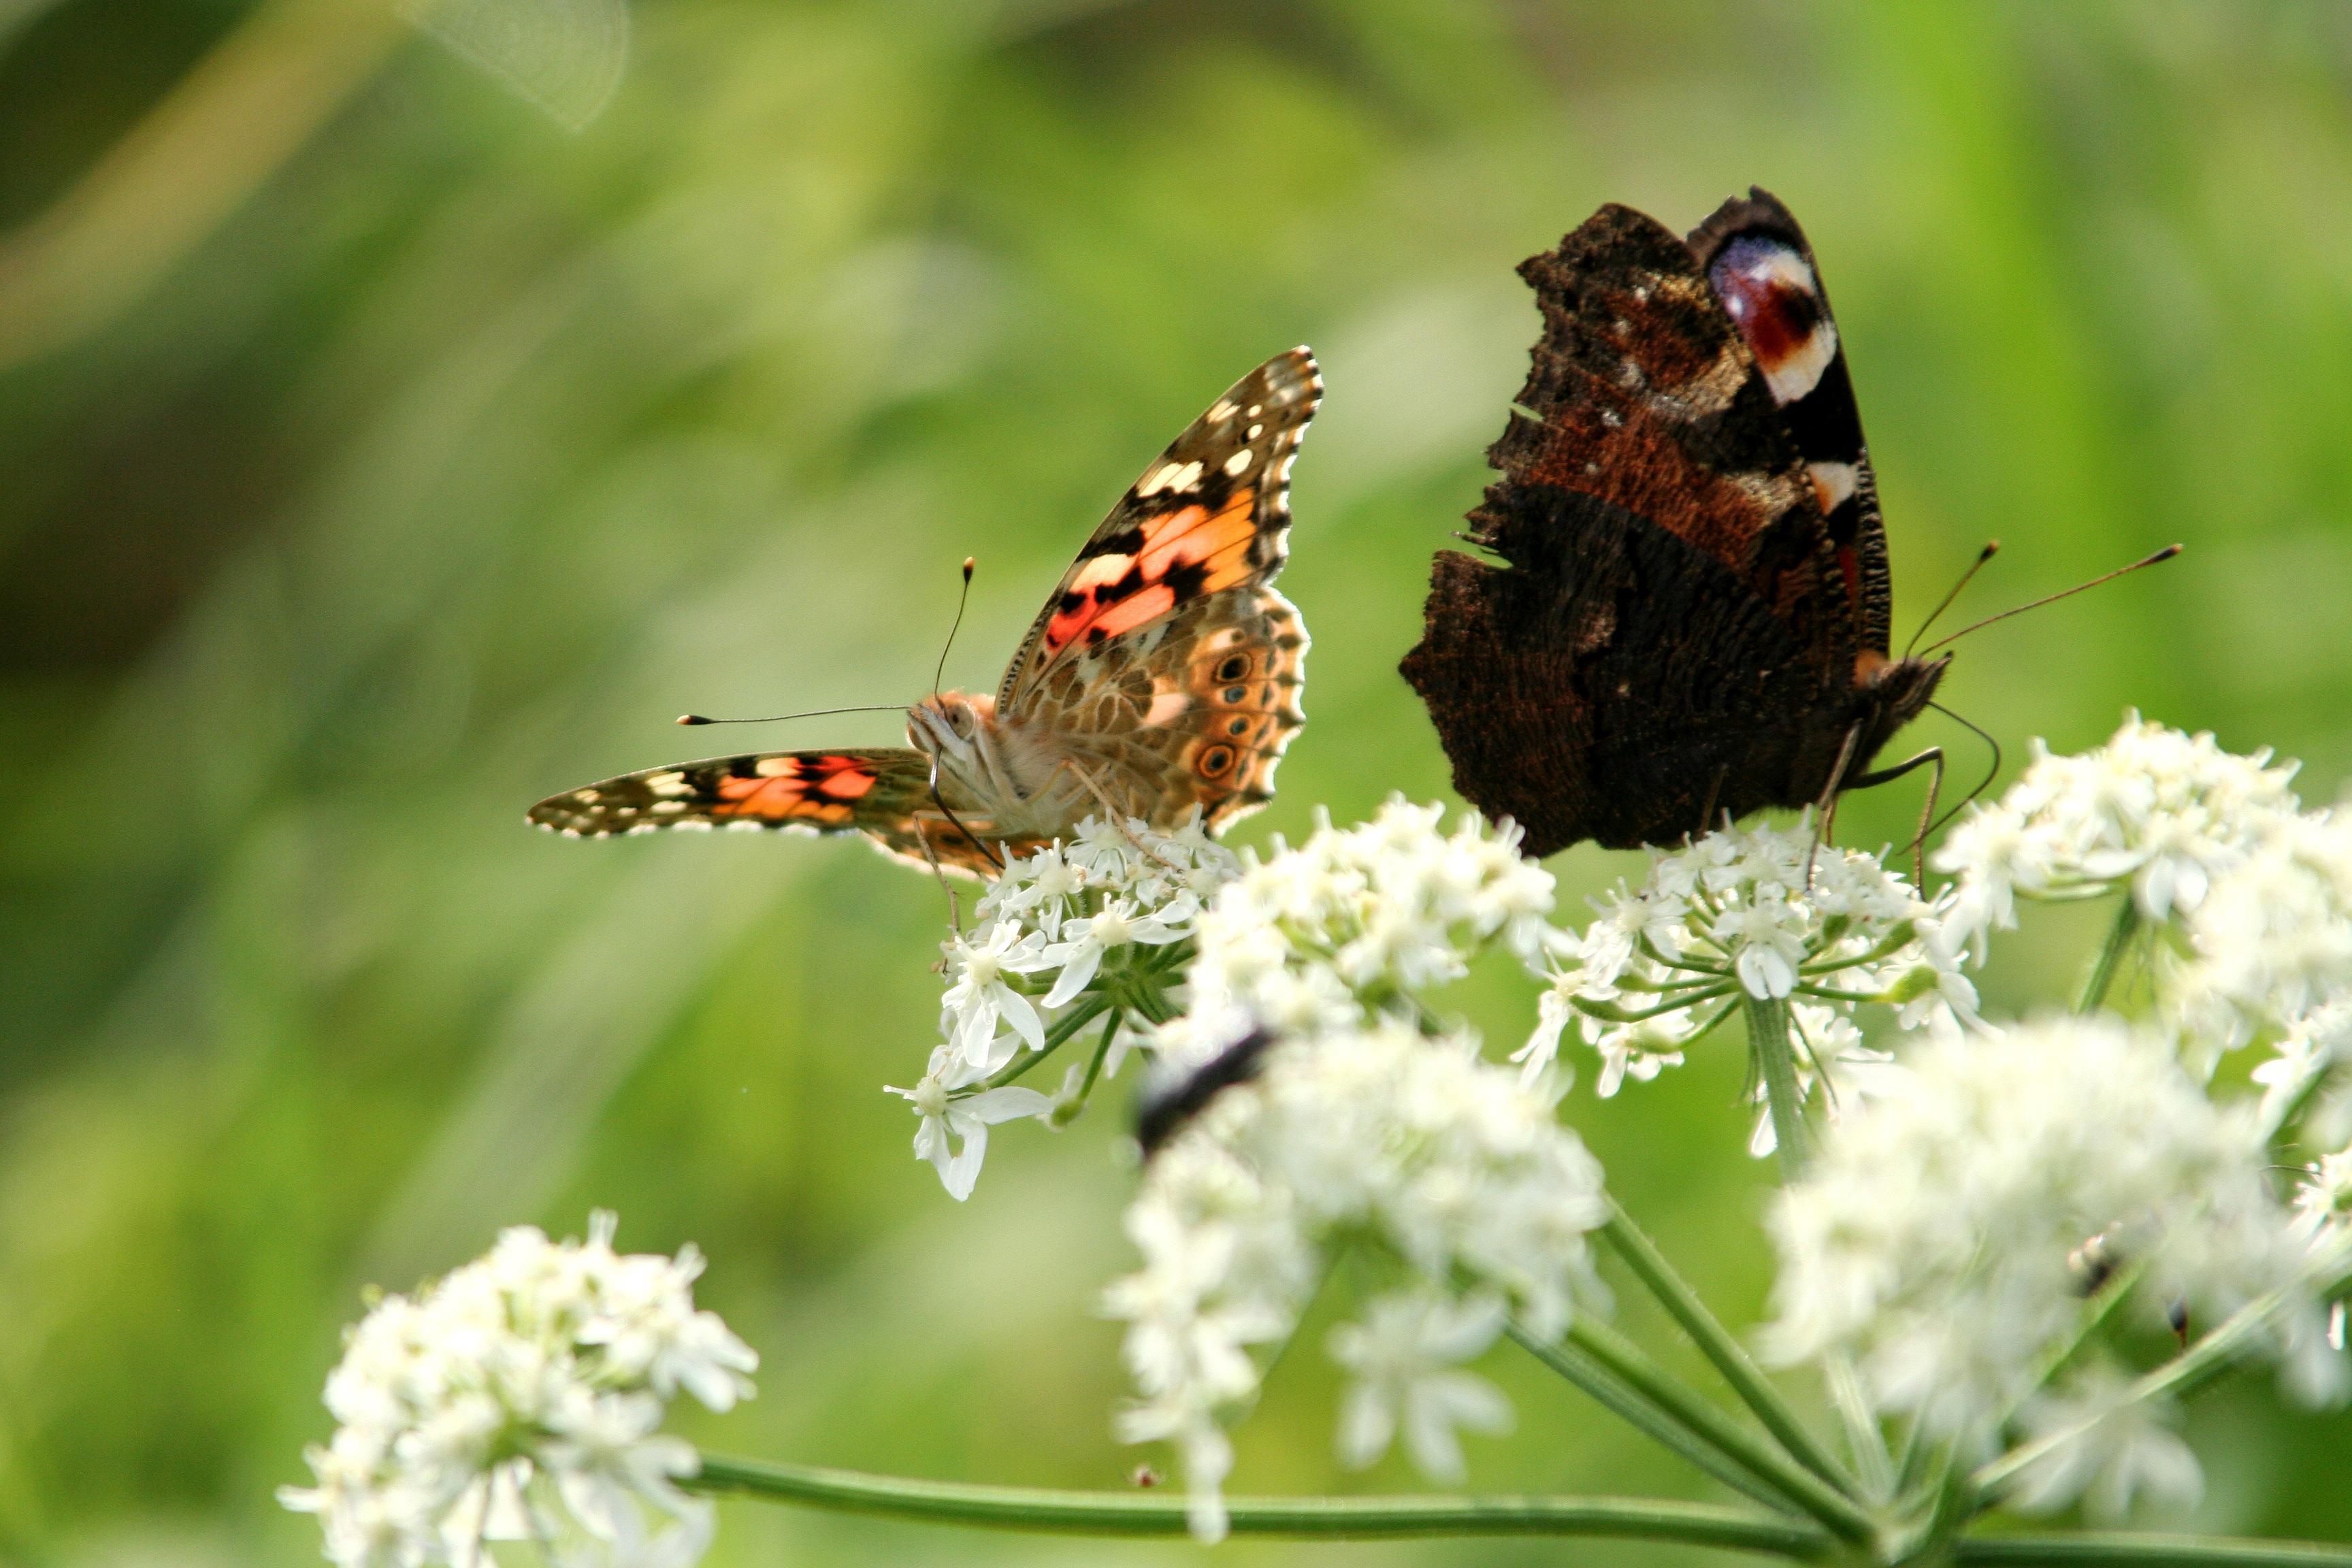
nature, flower, summer, wildlife, insect, butterfly, garden, fauna, invertebrate, flowers, butterflies, nectar, macro photography, pollinator, moths and butterflies